Fresh Caesar

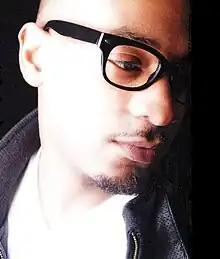
Fresh Caesar

Courtney Smith, better known by his stage name Fresh Caesar, is an American rapper, song writer and entrepreneur. The artist Fresh Caesar first emerged on the hip hop scene in the 2009 release of Big Von presents Kaz Kyzah: Gofessional 2.